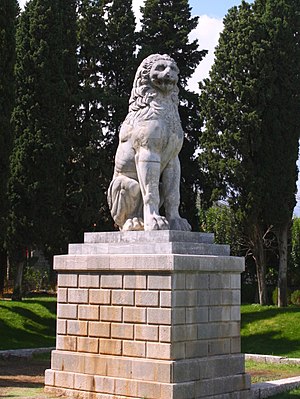
Chaeronea
Løveskulptur i Chaeronea
Chaeronea er en kommune/delstat i det boiotienske præfektur, Grækenland. Befolkningen er på 2.218.